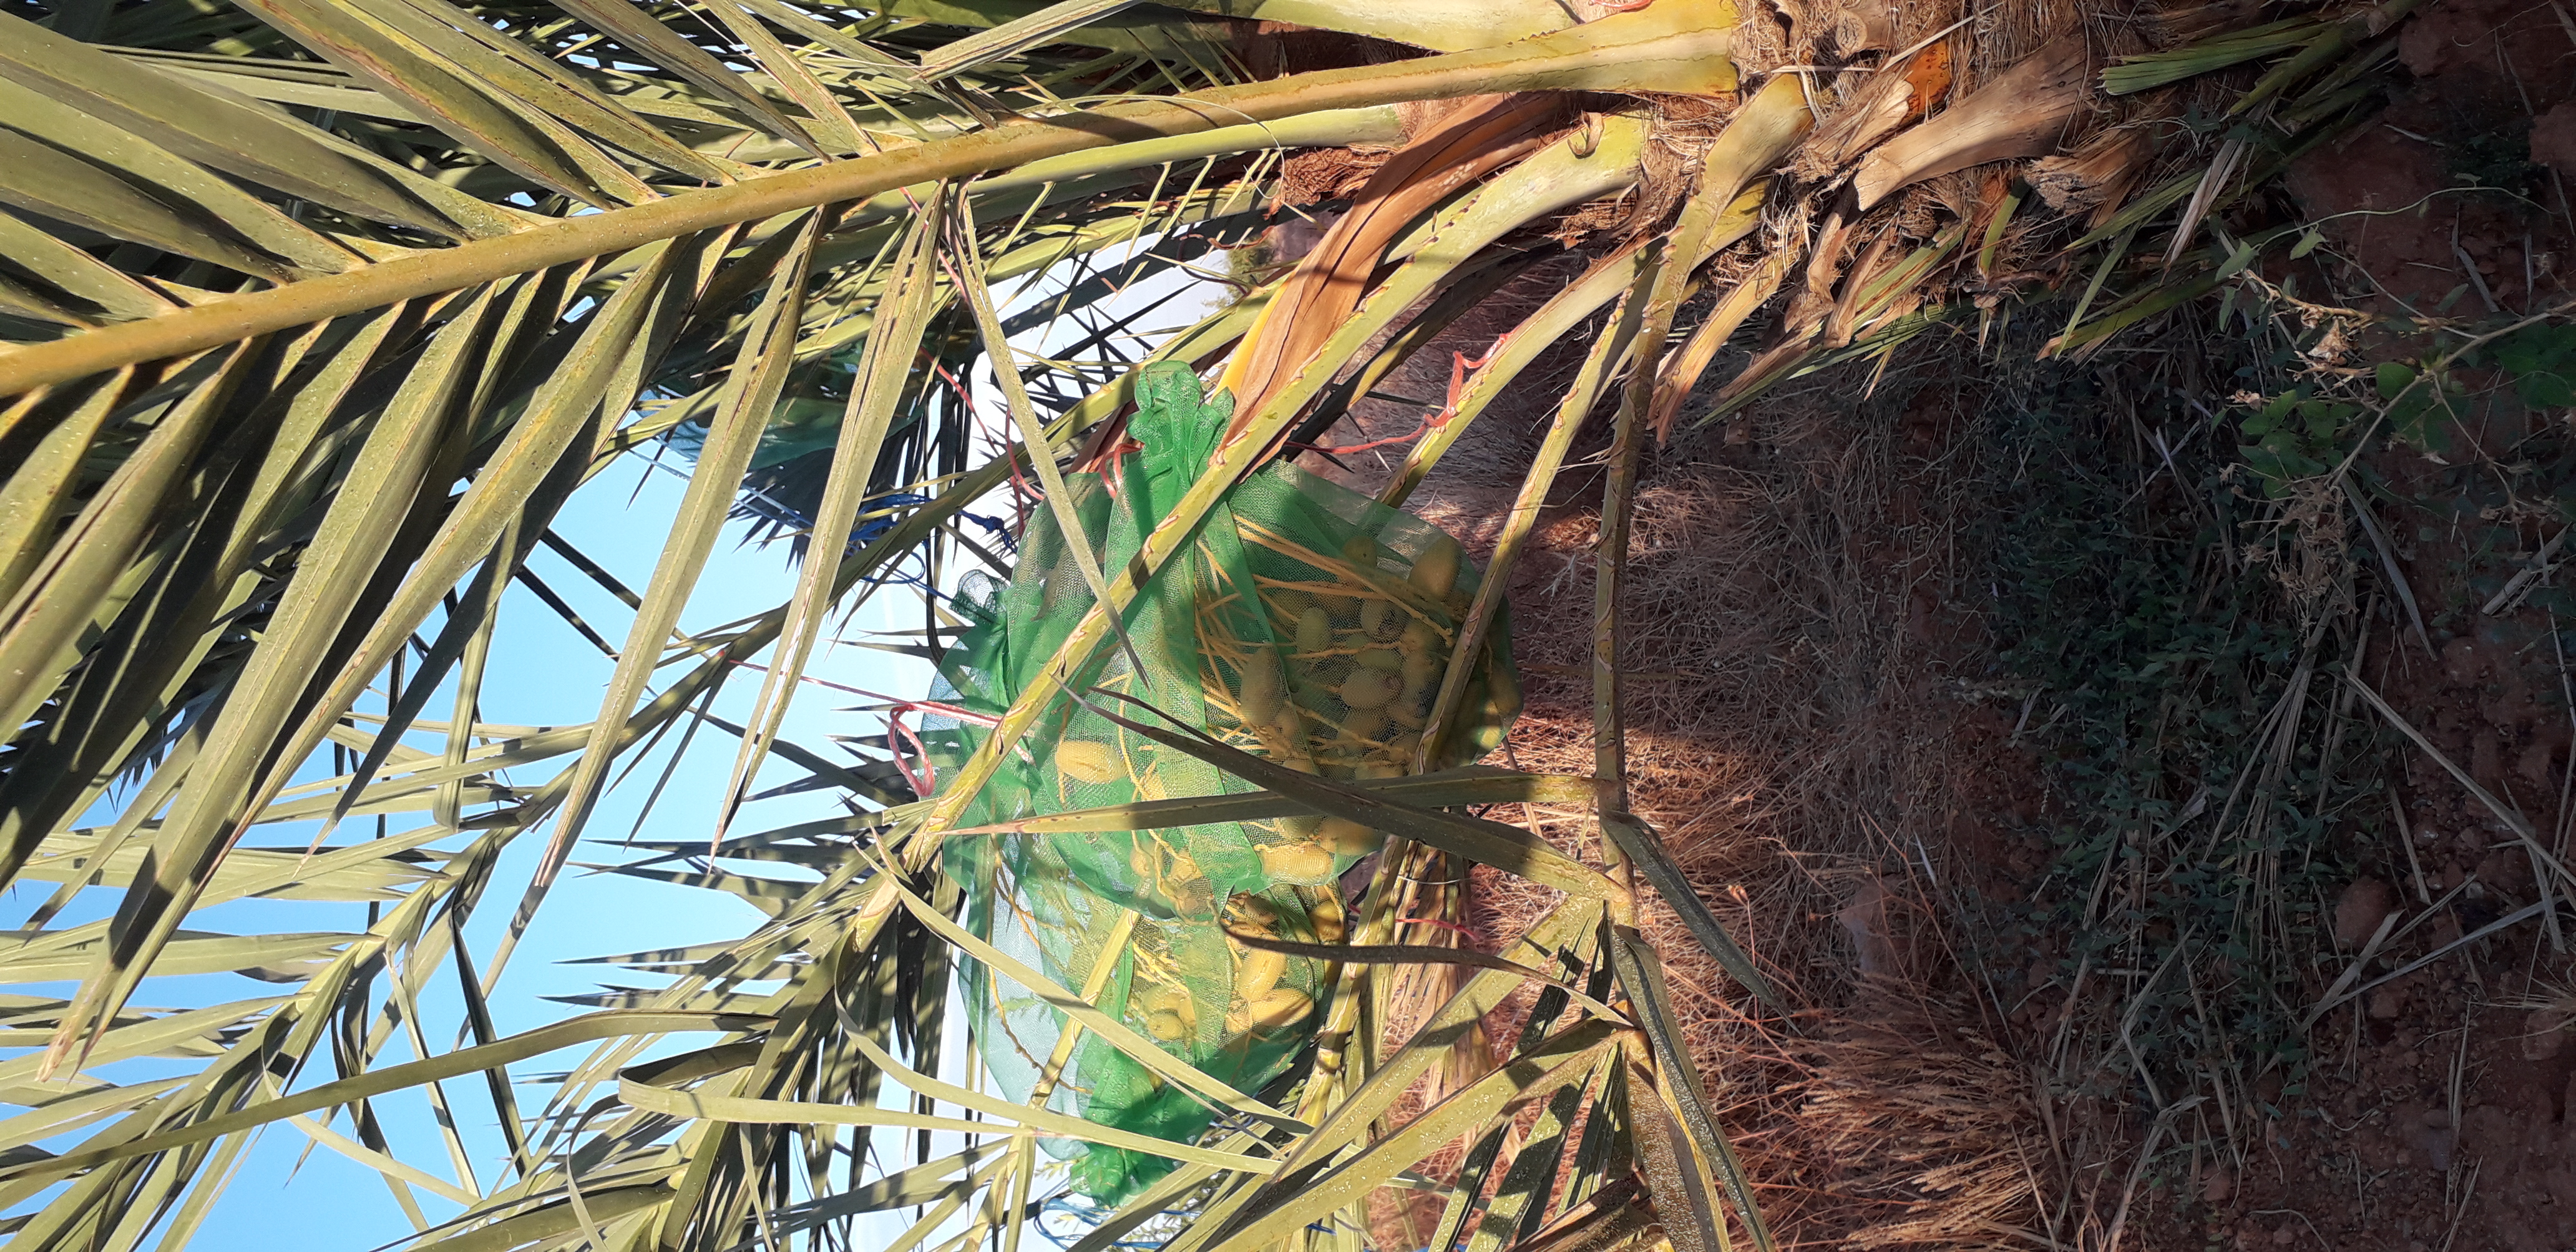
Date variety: Boumajhoul